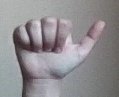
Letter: dhad